Château de Challain-la-Potherie

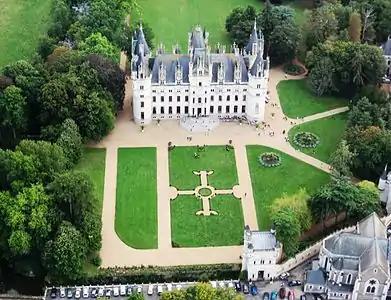
Aerial view of the castle. The Monplaisir tower and the wolf's leap are below.

The castle is the seat of the seigneurie of Challain, and its existence dates back at least to the 11th century. The first lord of Challain may be Hilduinus de Calein, mentioned as a witness around 1050 in a charter. Around 1120, probable descendants of Hilduinus, named Rainaud, Warin, and Haï de Challain, appear in the cartulary of Saint-Nicolas Abbey in Angers. Thereafter, no lords of Challain are mentioned before the early 13th century. The village then belonged to Guillaume de Thouars, lord of Candé and Lion-d'Angers. His descendants were part of the Châteaubriant family, which owned Challain for approximately two centuries.